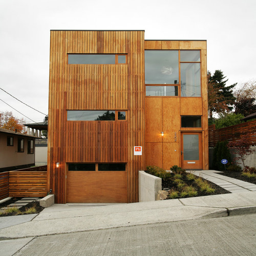
example of a minimalist wood exterior home design